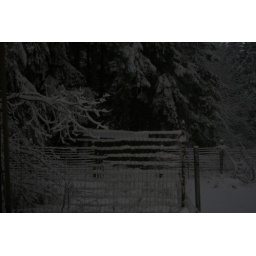
Goat house through fence in snow.